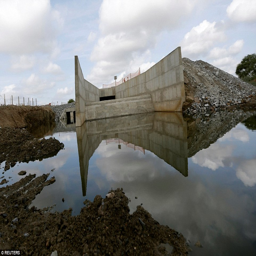
there , too , new water will first go toward solving the crisis .